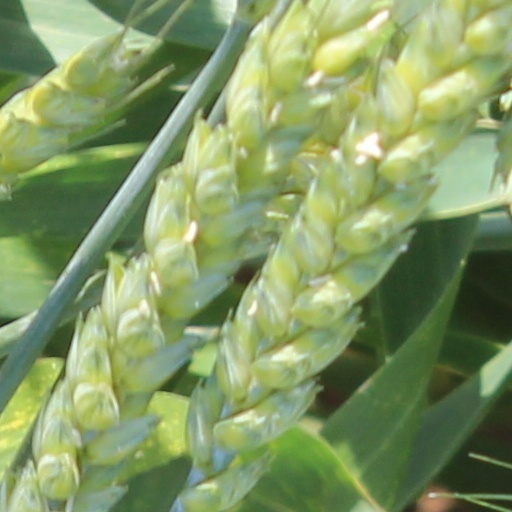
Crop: wheat